Reid and Sigrist

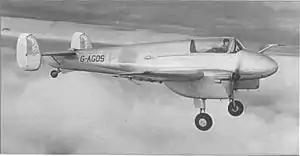
R.S.3 Desford

In 1937, the company formed an aviation division at the New Malden, Surrey, factory site. The first design was for a twin-engined advanced training aircraft, the R.S.1 "Snargasher", which first flew from Desford in 1939. However, no production orders were forthcoming, so the R.S.1 was eventually relegated to communication duties for the company, based at Desford.